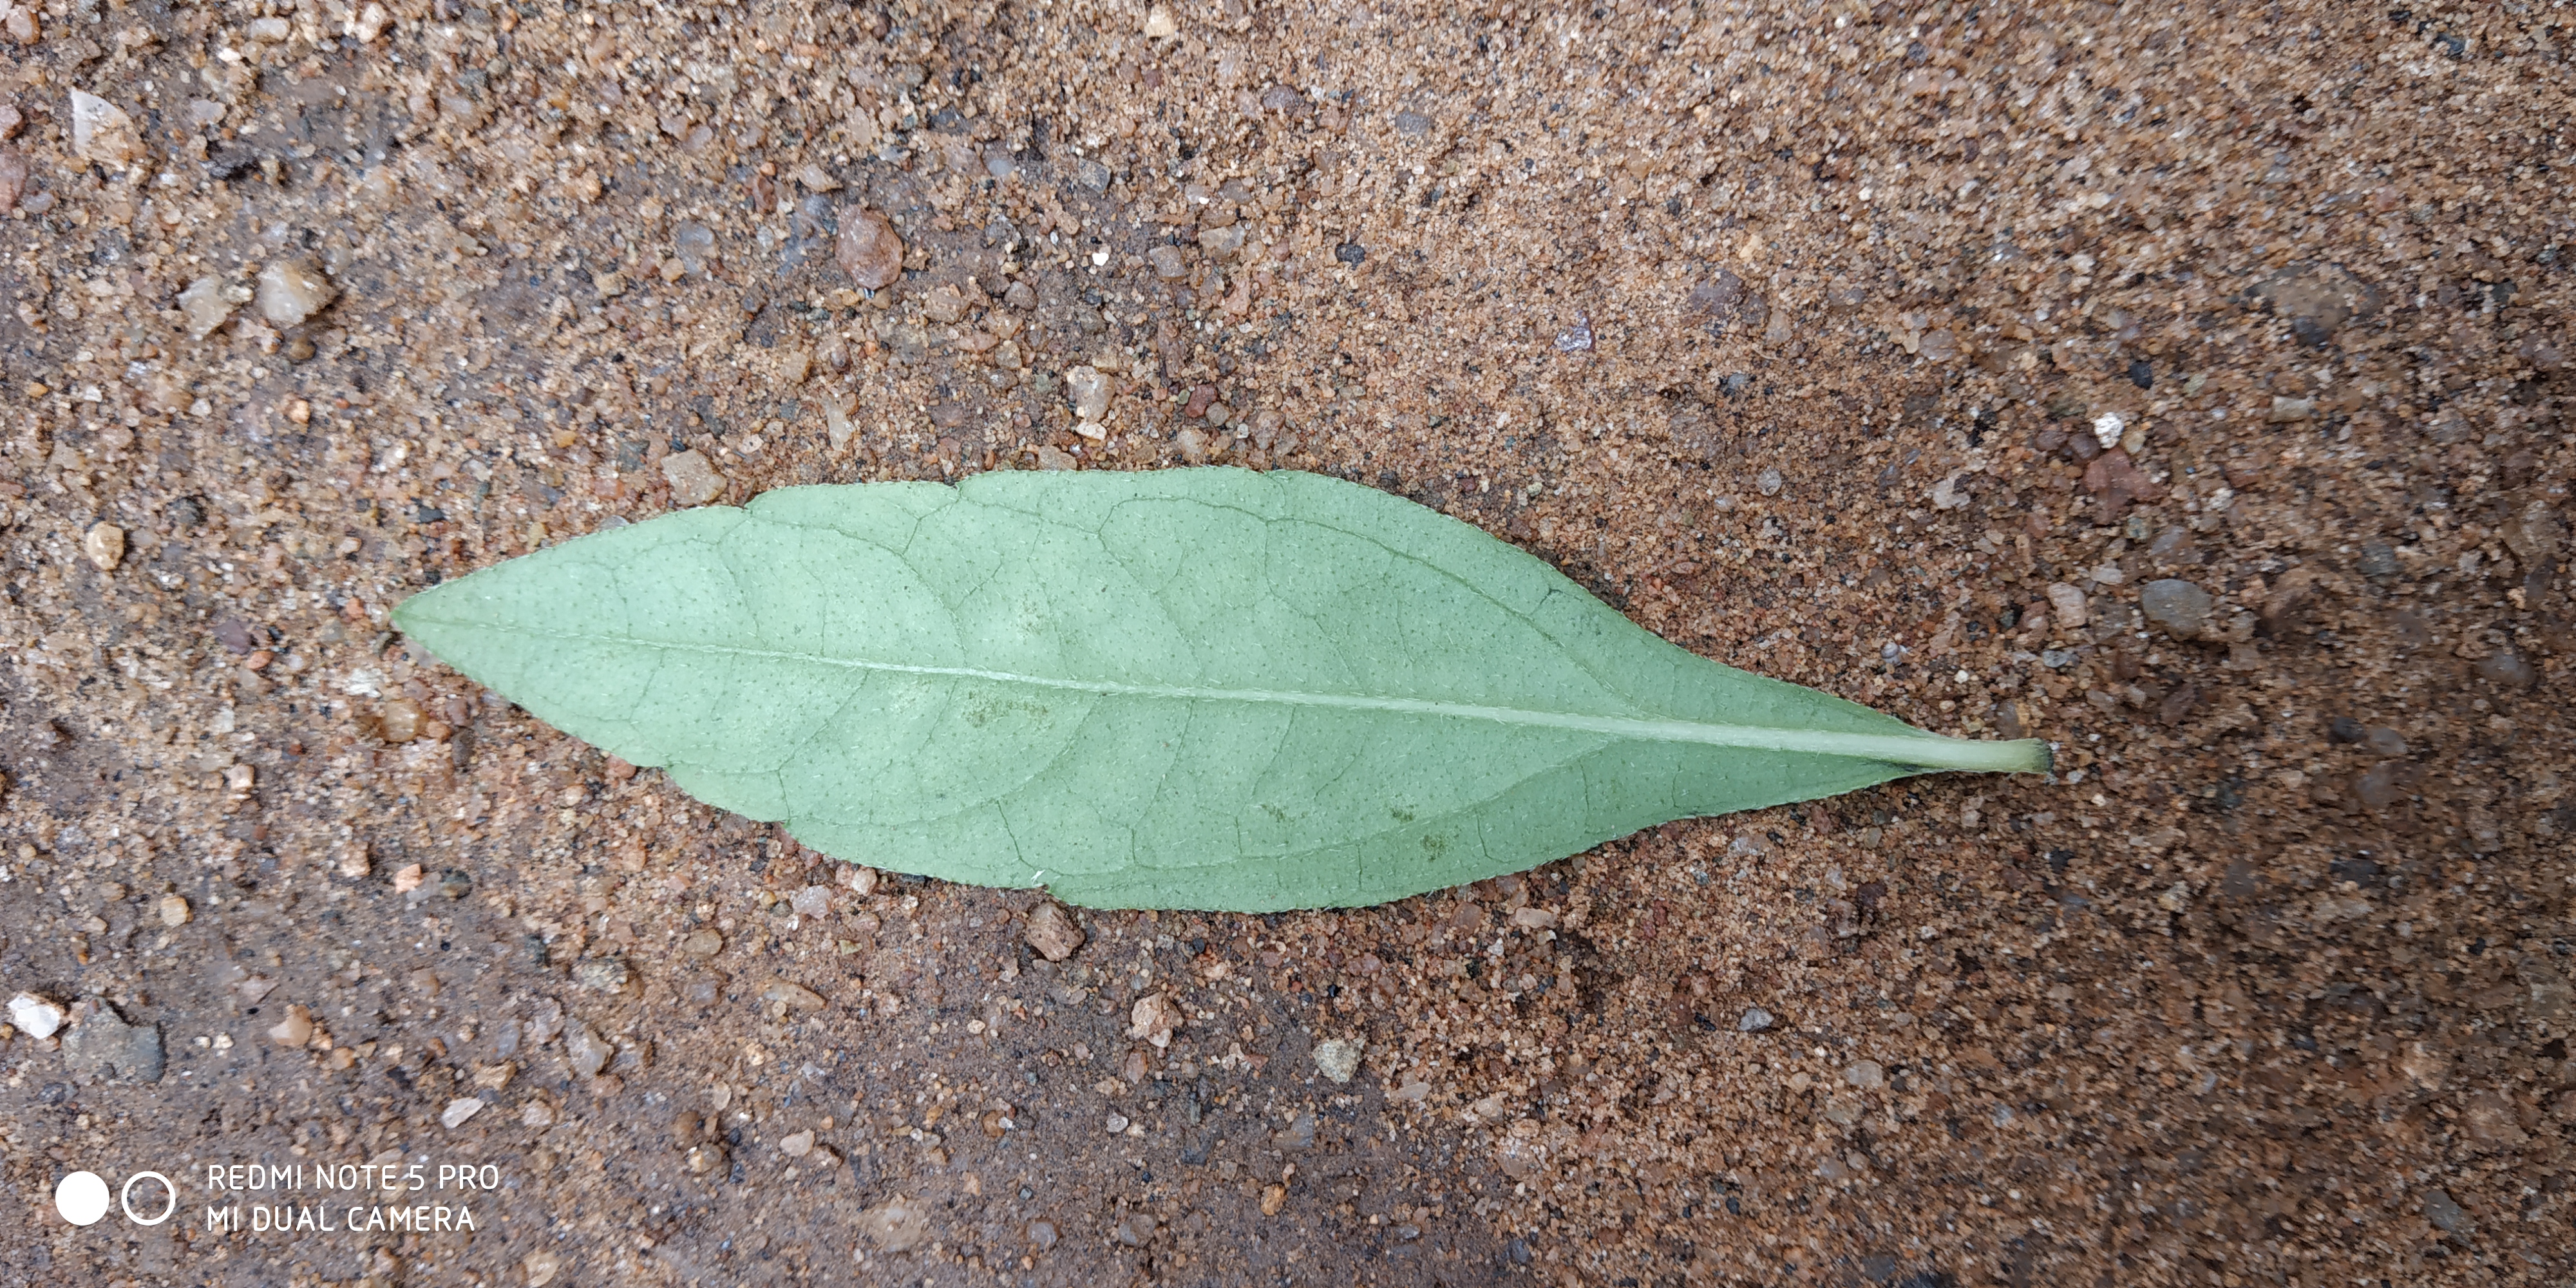
Plant: Bringaraja